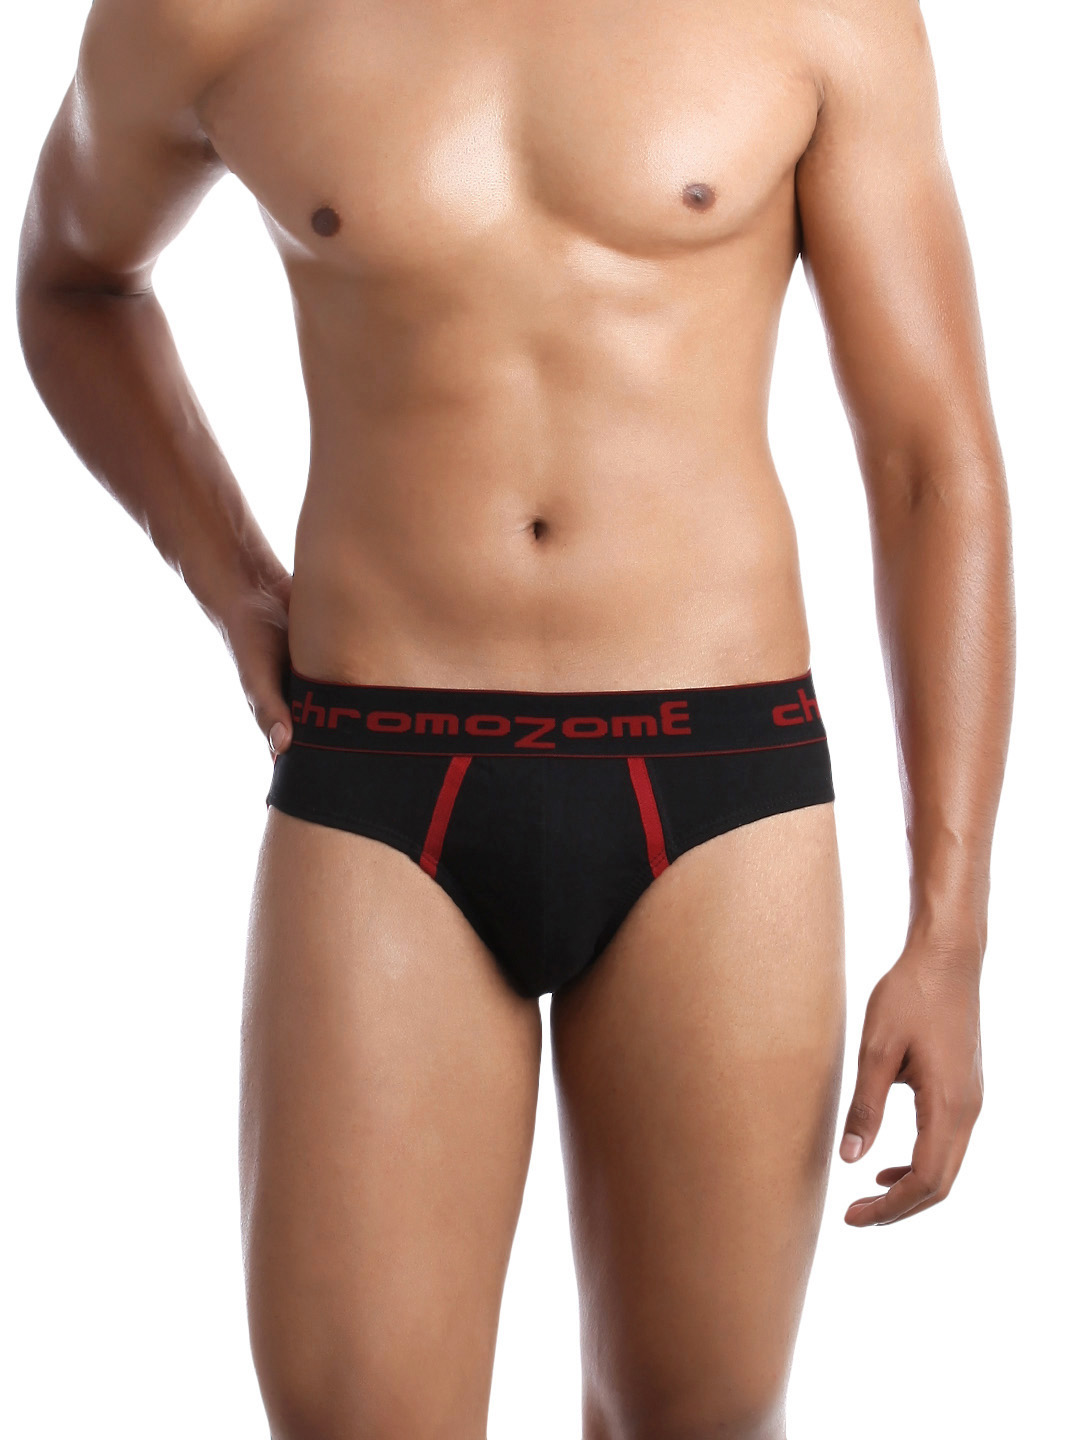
Chromozome Men Black & Red Briefs
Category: Apparel / Innerwear / Briefs
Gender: Men
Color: Black
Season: Summer 2016
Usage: Casual